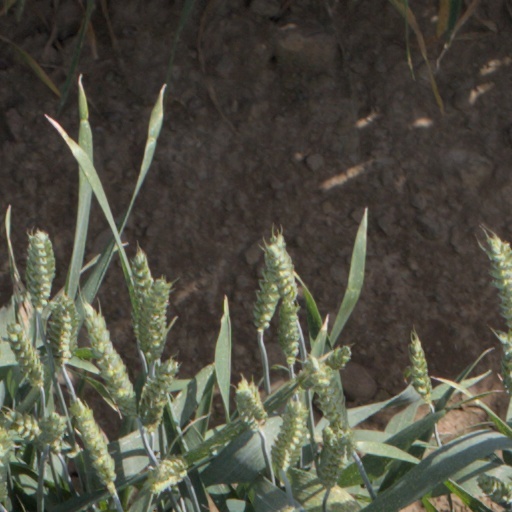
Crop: wheat